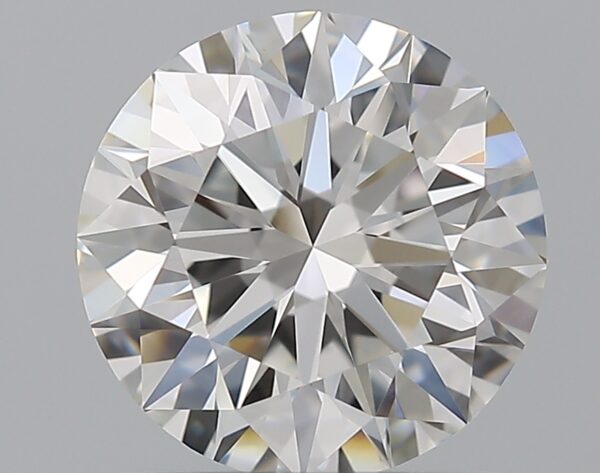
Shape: round
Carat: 1.22
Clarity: IF
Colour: F
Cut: EX
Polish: EX
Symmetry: EX
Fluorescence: N
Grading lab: GIA
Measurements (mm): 6.81 x 6.86 x 4.25